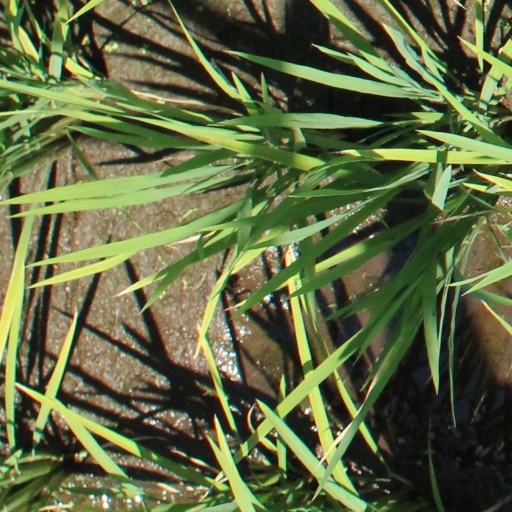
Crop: rice